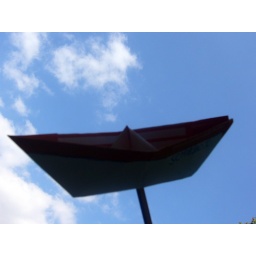
&amp;quot;Picture yourself in a boat on a river, with tangerine trees and marmalade skies...&amp;quot;